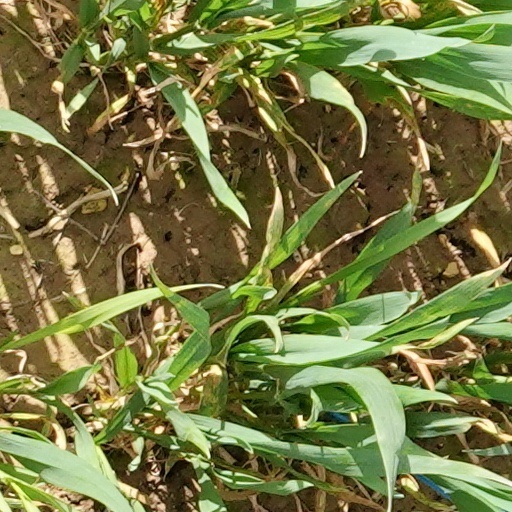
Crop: wheat